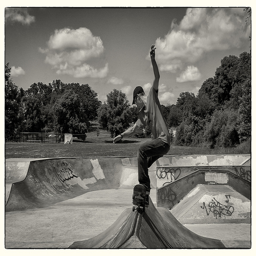
The young man on the skateboard is practicing tricks.
There is a skateboarder riding along the ramp.
a guy that is skateboarding on some kind of concrete
A person skateboarding on the top of two ramps in a skate-park.
Skateboarder riding his board on the top of a two sided ramp.